Ballyward railway station

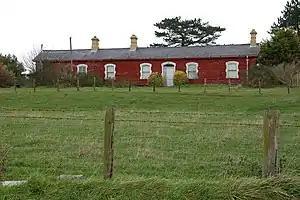
Ballyward station has achieved a certain celebrity status because it is still, more or less, intact. This is the station building. The platforms and track were on the other side. Photograph 18 November 2006

Ballyward railway station was a railway station serving Ballyward, County Down, Northern Ireland, on the Great Northern Railway (Ireland) which ran from Banbridge to Castlewellan.